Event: Nepal Earthquake
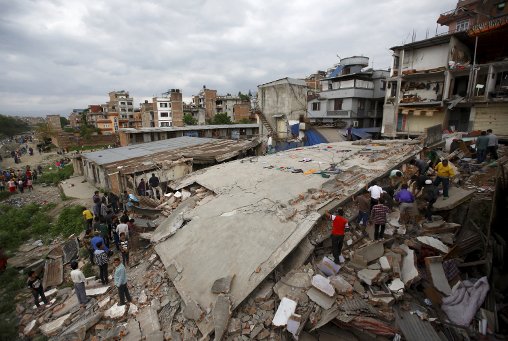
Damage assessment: damage